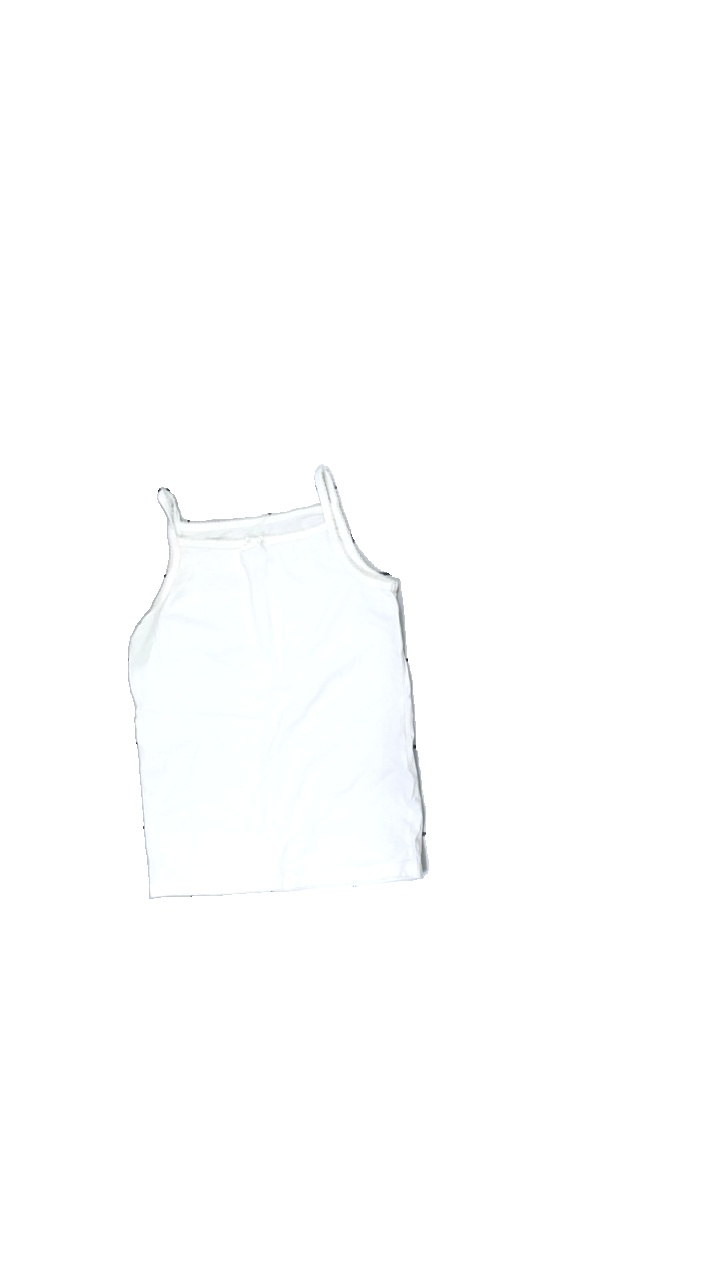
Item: Tank Top (Children)
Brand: H&m
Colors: Beige
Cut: Regular
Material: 100% cotton
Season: All
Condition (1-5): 4
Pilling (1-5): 5
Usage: Reuse
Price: <50